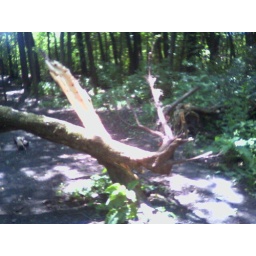
A tree at the dog park that was blown down in a recent storm.